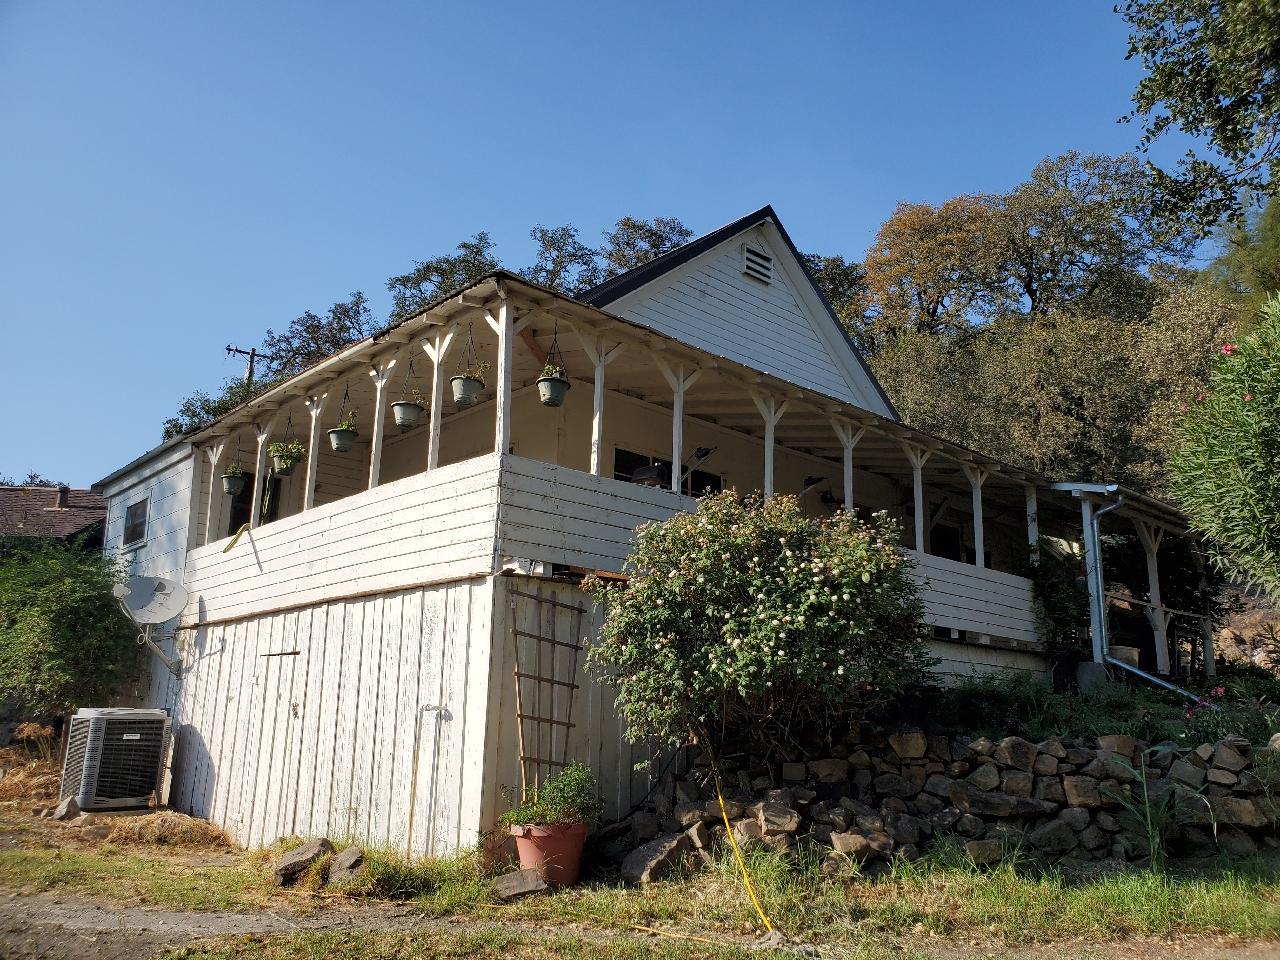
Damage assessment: no_damage